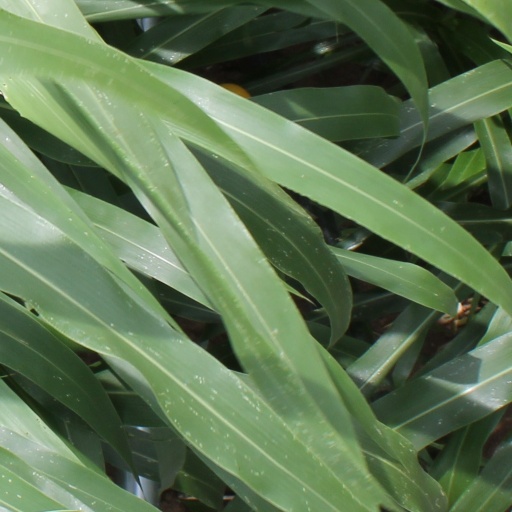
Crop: sorghum